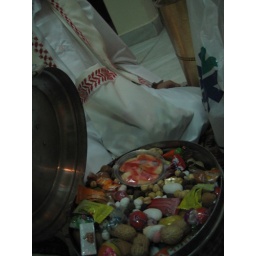
A boy in his Thoub &amp;amp; a box filled on sweets, nuts, candy and chocolates